Manfred Melzer

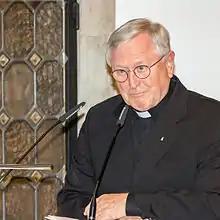
Manfred Melzer, 2014

Manfred Melzer (28 February 1944 – 9 August 2018) was a German bishop of the Roman Catholic Church. Appointed by Pope Benedict XVI, Melzer was serving as an Auxiliary Bishop of the Archdiocese of Cologne from 1995 to 2015.